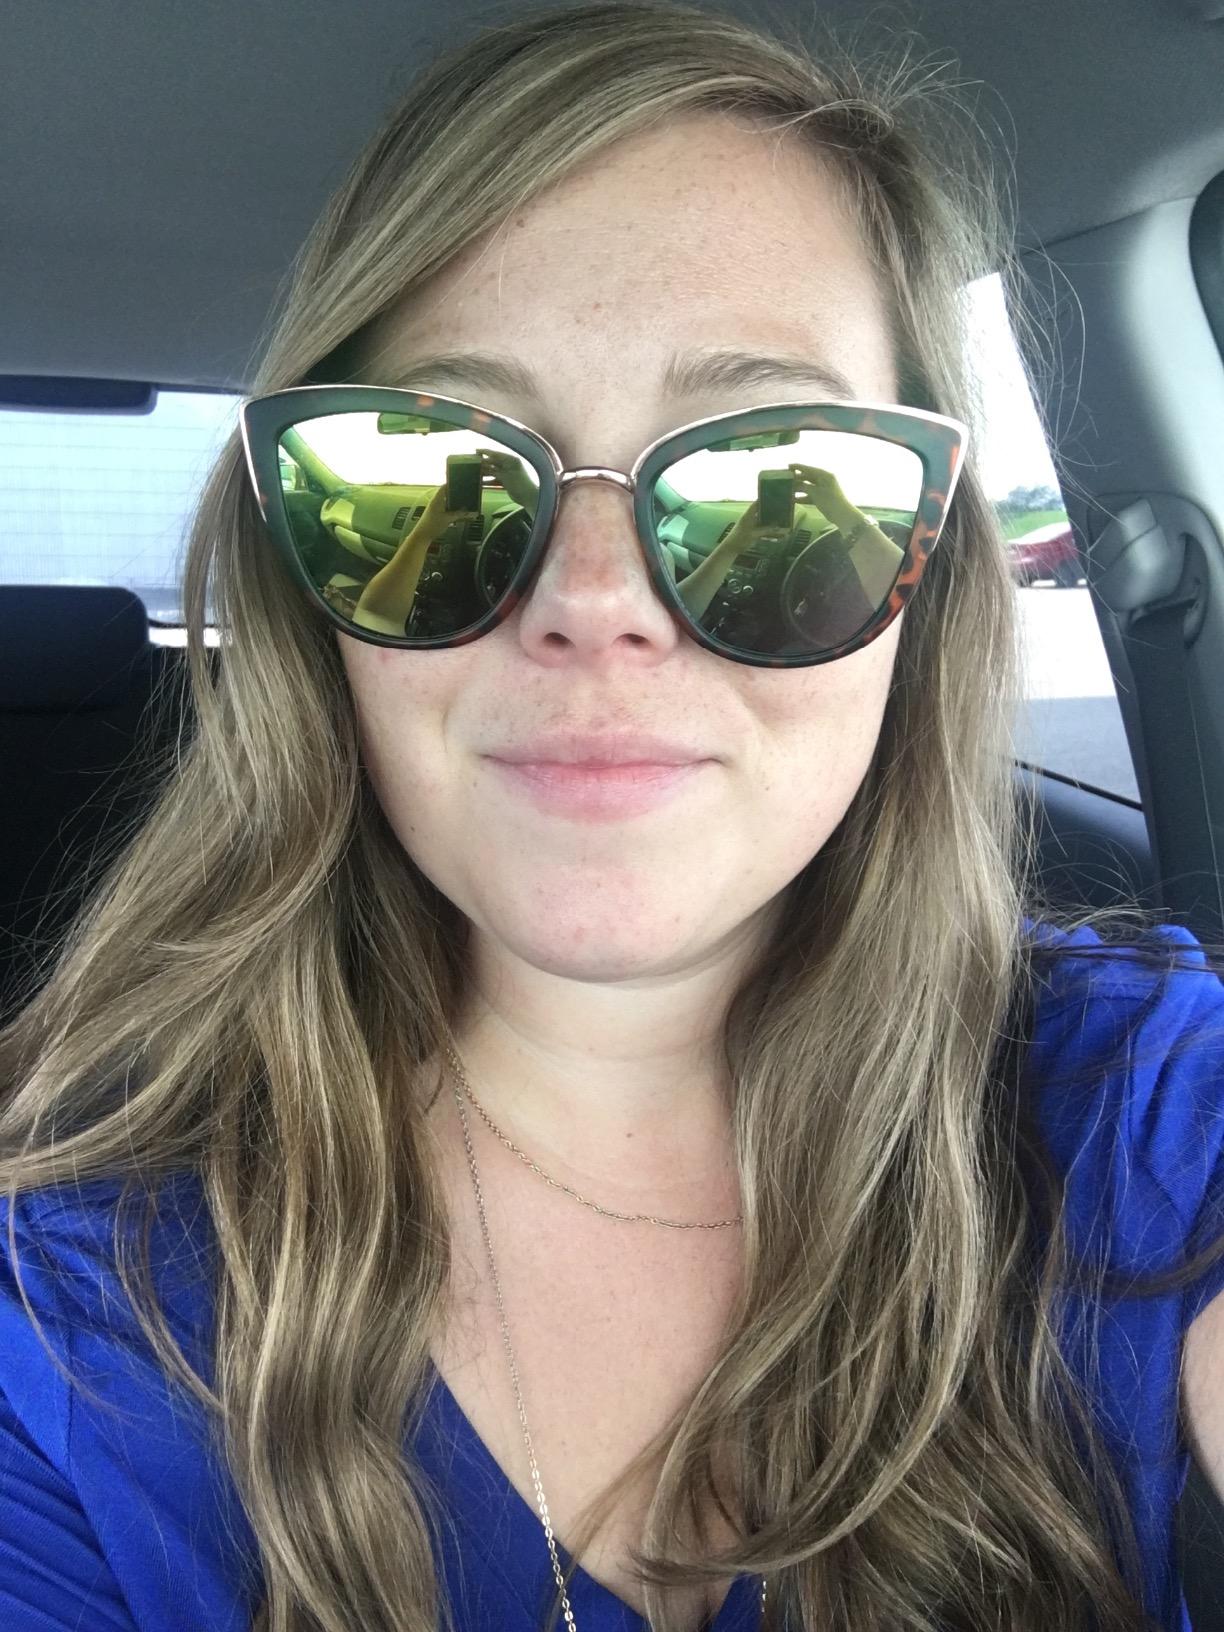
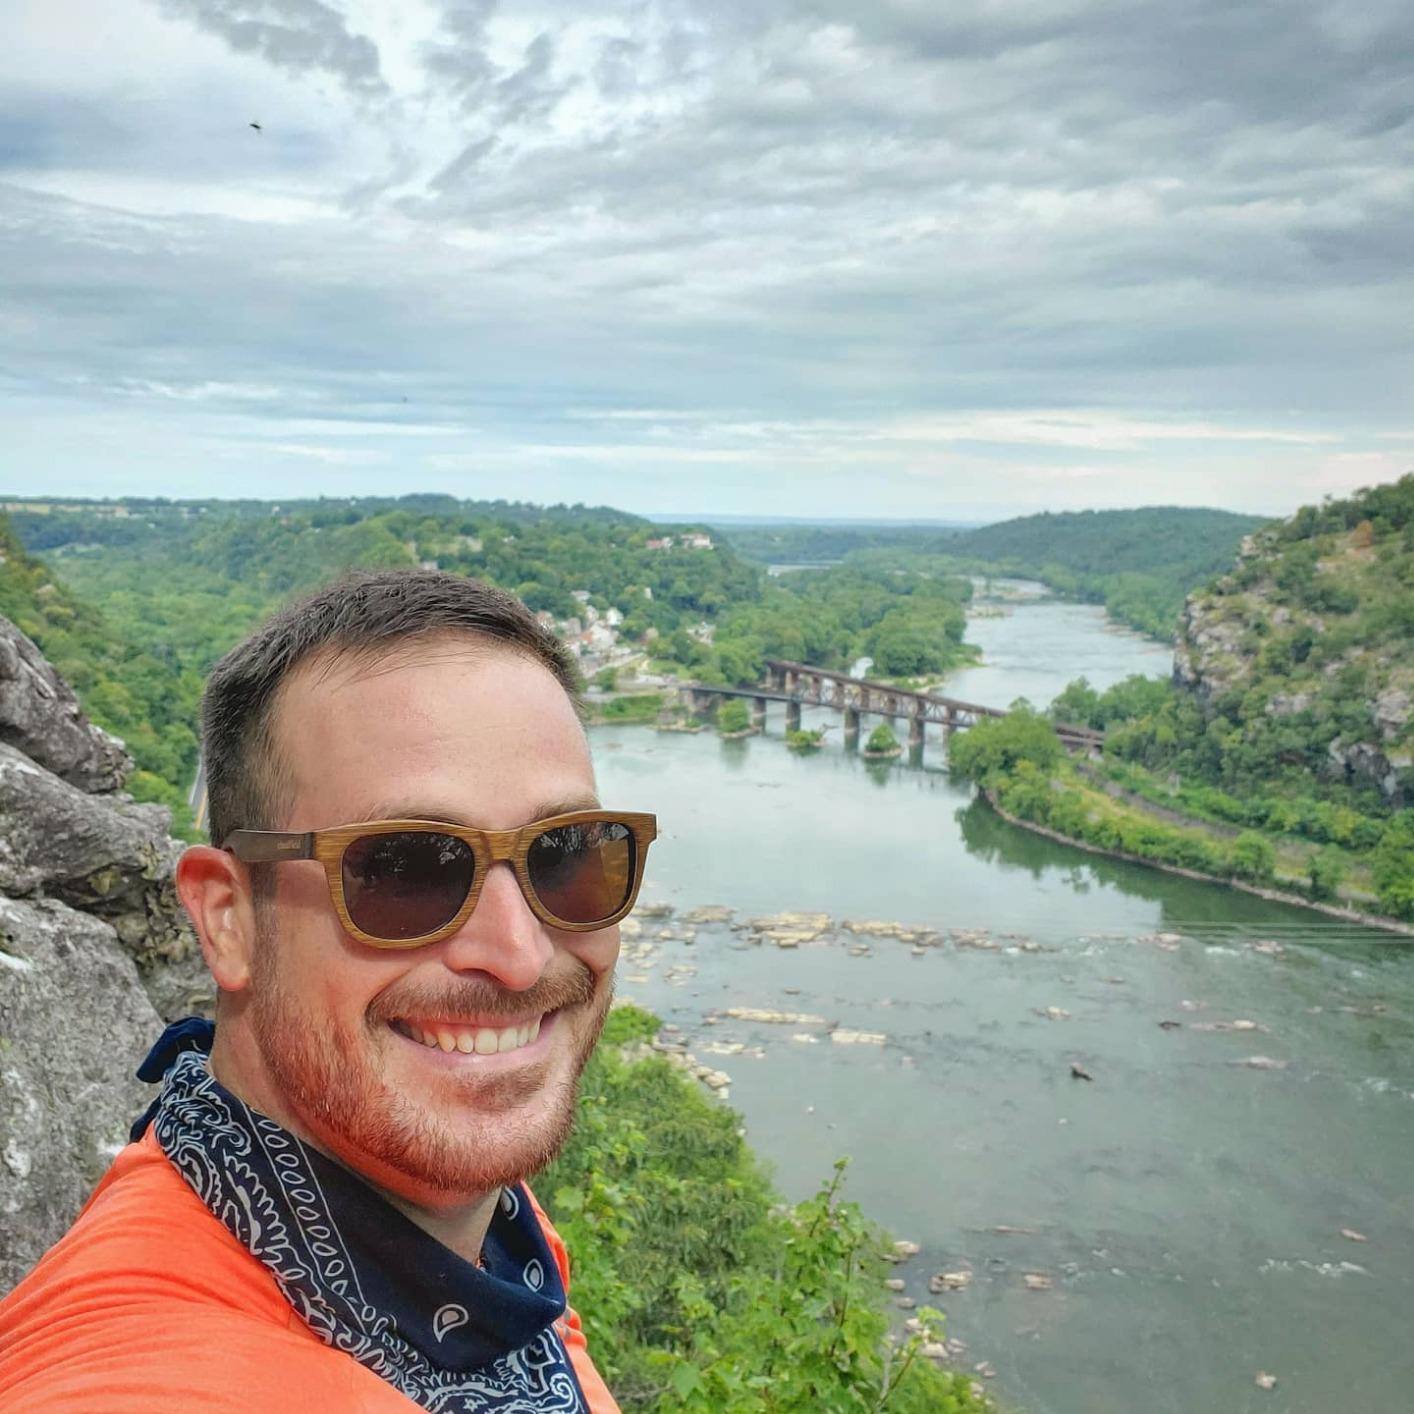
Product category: accessories_sunglasses
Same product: no